History of cheese

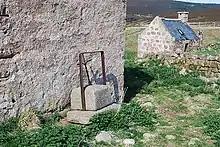
A disused stone cheese-press at the farm Auchabrack, in Aberdeenshire, Scotland

Archaeological evidence for making cheese in Egypt goes back about 5,000 years. In 2018, archeologists from Cairo University and the University of Catania reported the discovery of the oldest known cheese from Egypt. Discovered in the Saqqara necropolis, it is around 3,200 years old. Earlier, remains identified as cheese were found in the funeral meal in an Egyptian tomb dating around 2900 BC. Visual evidence of Egyptian cheesemaking was found in Egyptian tomb murals made in approximately 2000 BC.